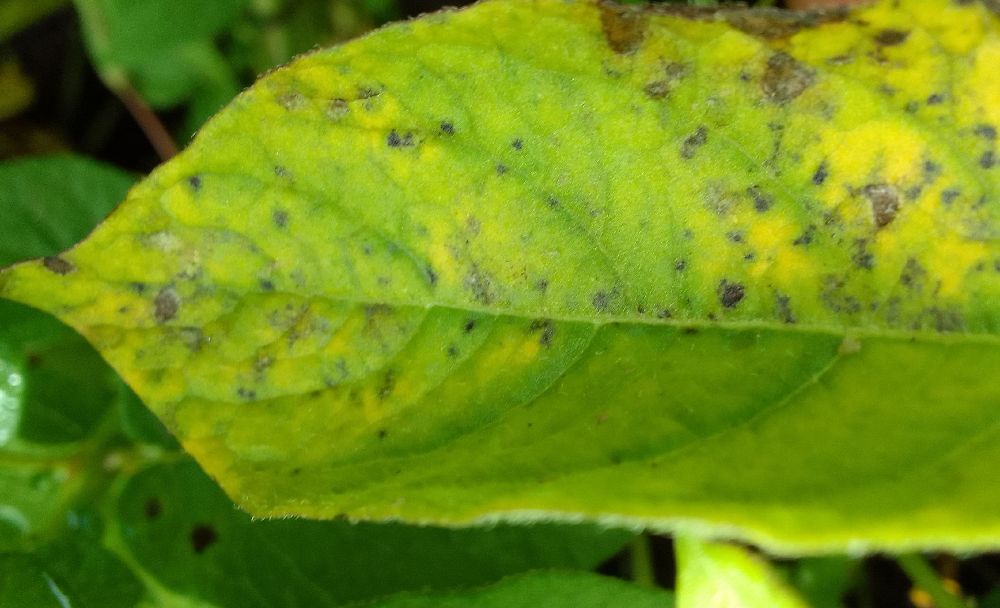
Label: Early blight